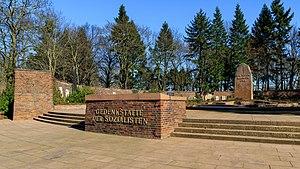
Le cimetière central de Berlin-Friedrichsfelde est un cimetière berlinois situé non pas à Berlin-Friedrichsfelde mais à Berlin-Lichtenberg, les deux quartiers faisant partie de l'arrondissement de Lichtenberg. Ce cimetière fut inauguré en 1881 sous le nom de cimetière municipal berlinois de Friedrichsfelde. On l'appelait depuis la mort du fondateur du SPD Wilhelm Liebknecht qui y fut enterré en 1900, le cimetière des socialistes. Il s'agit d'un cimetière paysager municipal et aconfessionnel de 281 507 m², c'est-à-dire 28 hectares.